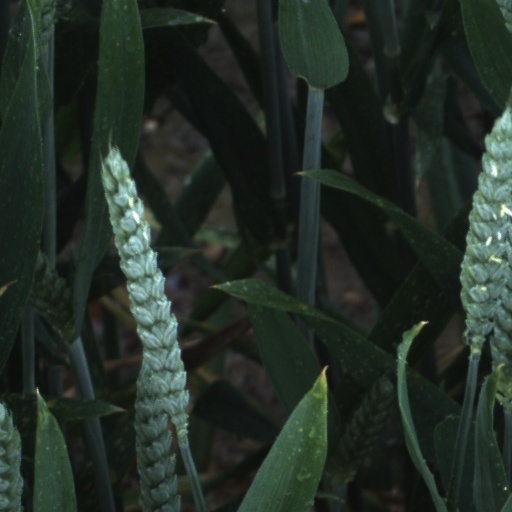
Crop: wheat